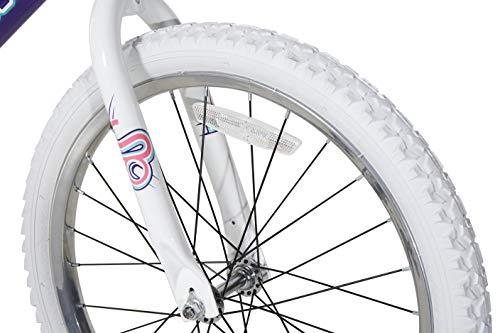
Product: Magna Spellbound 20" BMX Bike
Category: Sports & Outdoors | Outdoor Recreation | Cycling | Kids' Bikes & Accessories | Kids' Bikes
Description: Great Condition.
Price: $117.99 - $191.30
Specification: Product Dimensions:         55.1 x 25.6 x 36.2 inches    |Shipping Weight: 33 pounds (View shipping rates and policies)|ASIN: B07ZQVM11W|    #556    in Kids' Bicycles